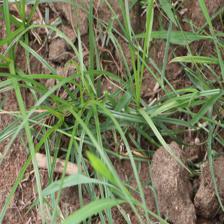
Label: Grass